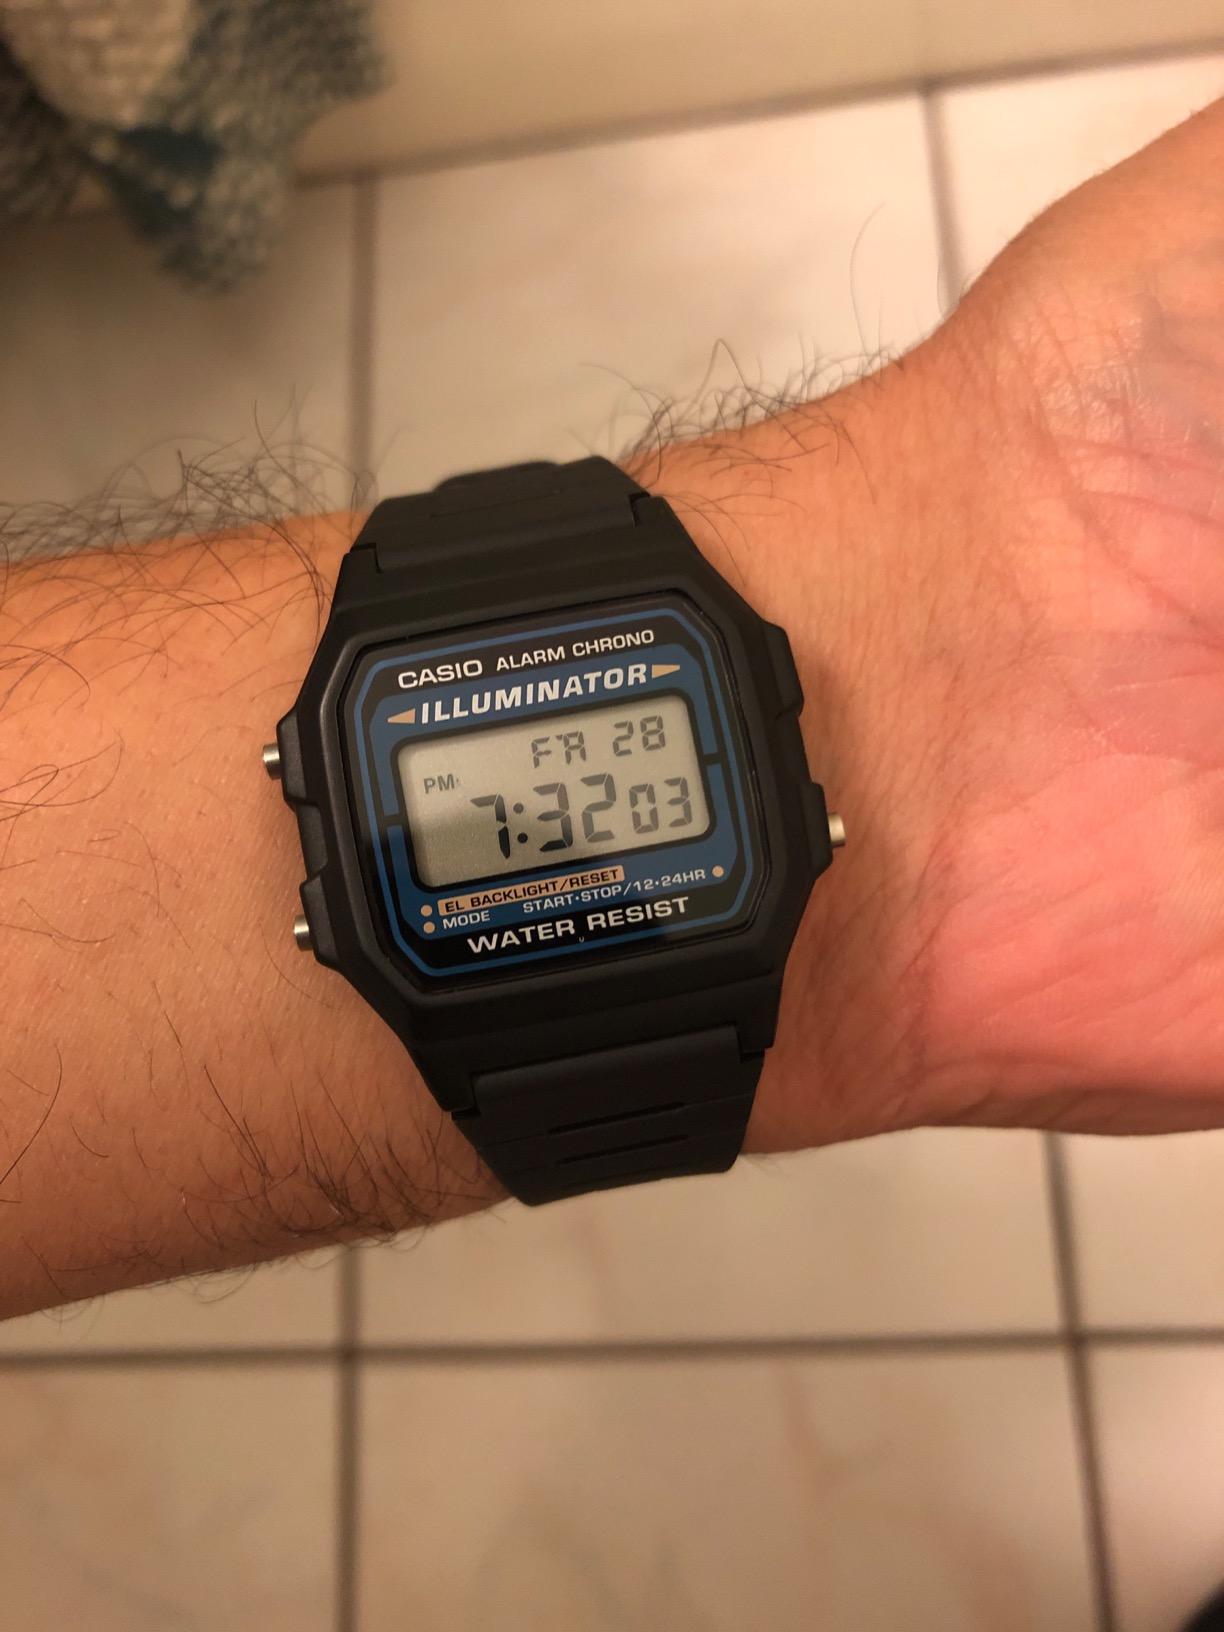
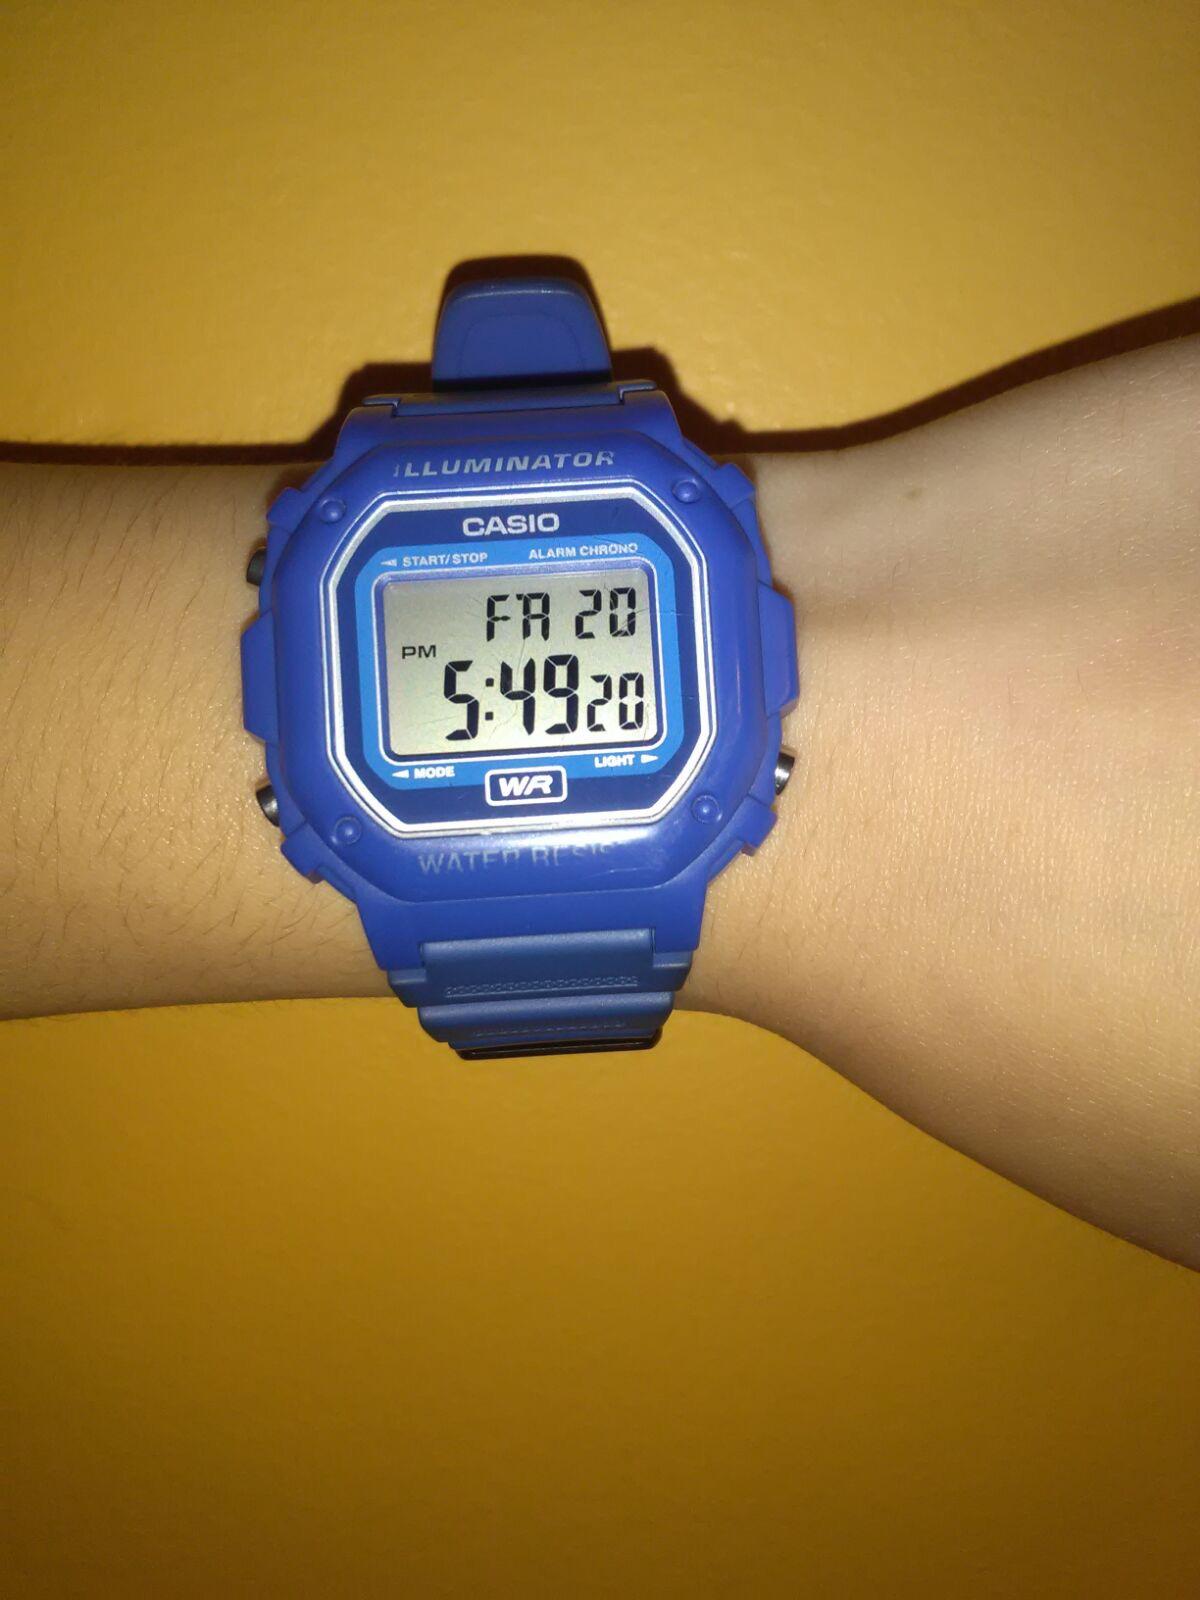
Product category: accessories_watch
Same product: no